Chumash Indian Museum

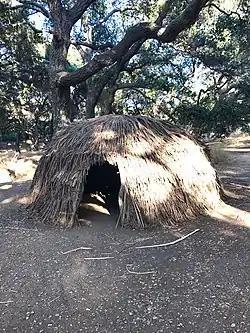
Replica of a Chumash 'ap (house) in the reconstructed Chumash village.

Outdoor exhibits include several gardens, a reconstructed Chumash village, and a traditional Chumash playing field, known as a "malamtepupi". Furthermore, it contains miles of hiking trails, as well as a massive oak tree rumored to be the oldest and possibly largest in the city of Thousand Oaks. It has a 12-foot trunk diameter, a height of 30 feet, and a canopy spread of 60 feet. It is home to 11 archeological sites clustered along the stream-bed, including ancient pictographs and bedrock mortars utilized for grinding acorns and other foods.